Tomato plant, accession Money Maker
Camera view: bottom (45 deg); turntable rotation: 270 degrees
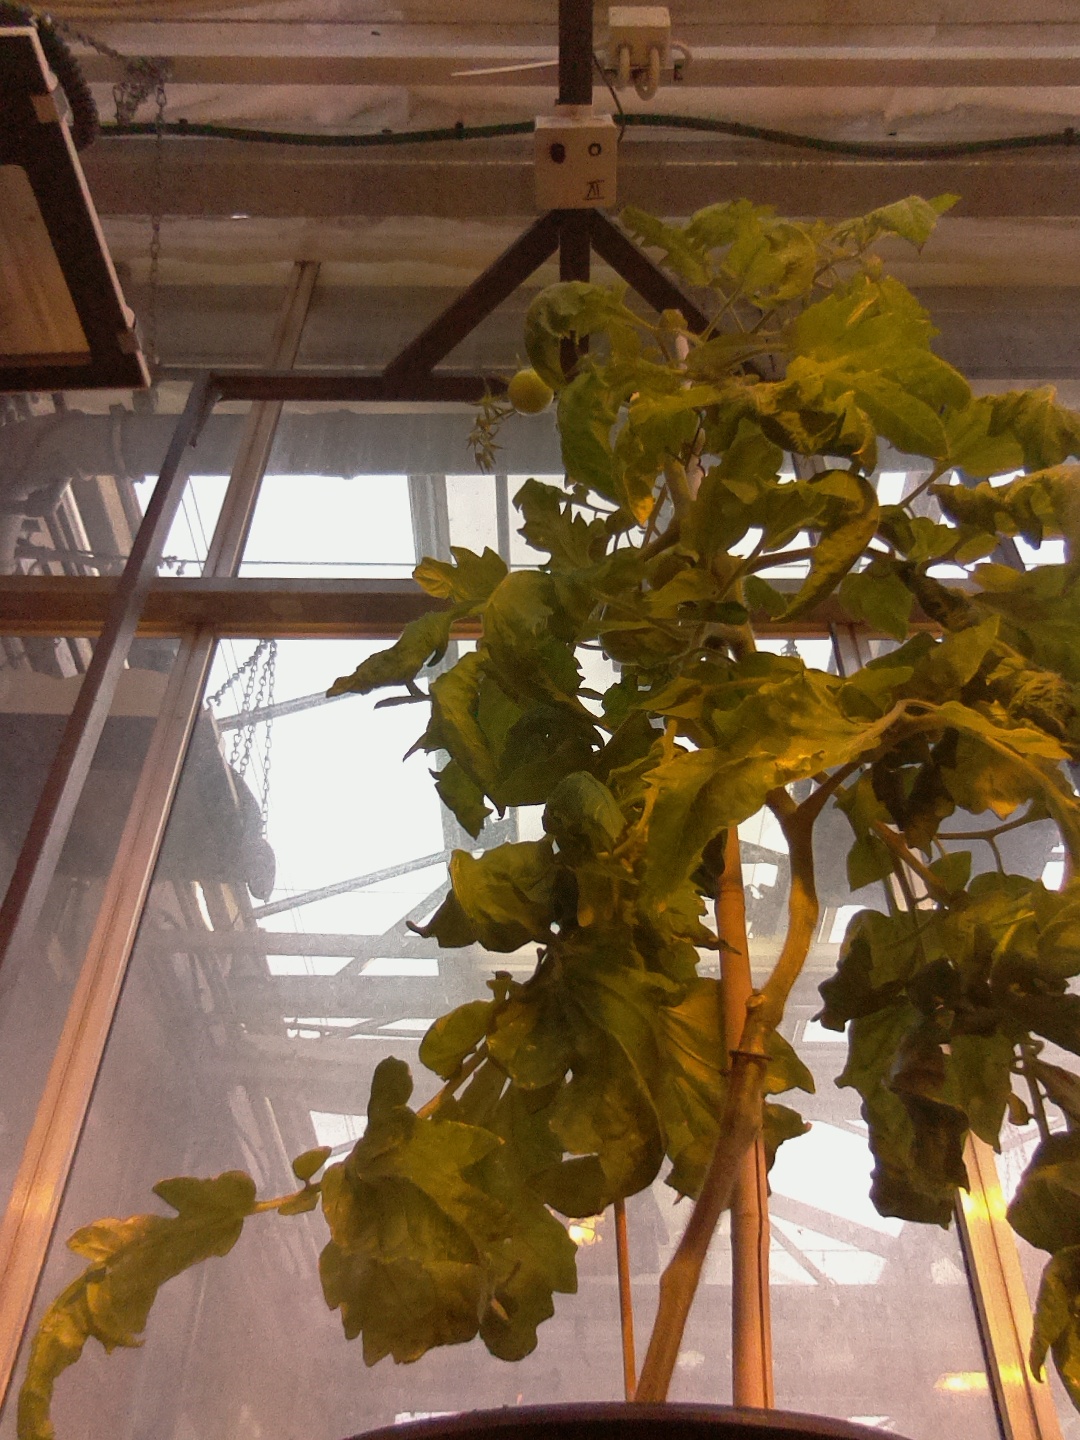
BBCH growth stage 79: 90% -100% of final fruit size